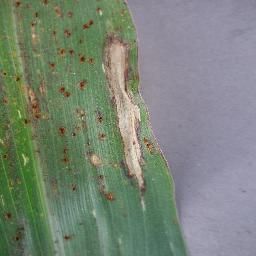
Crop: corn
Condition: (maize)_northern_blight